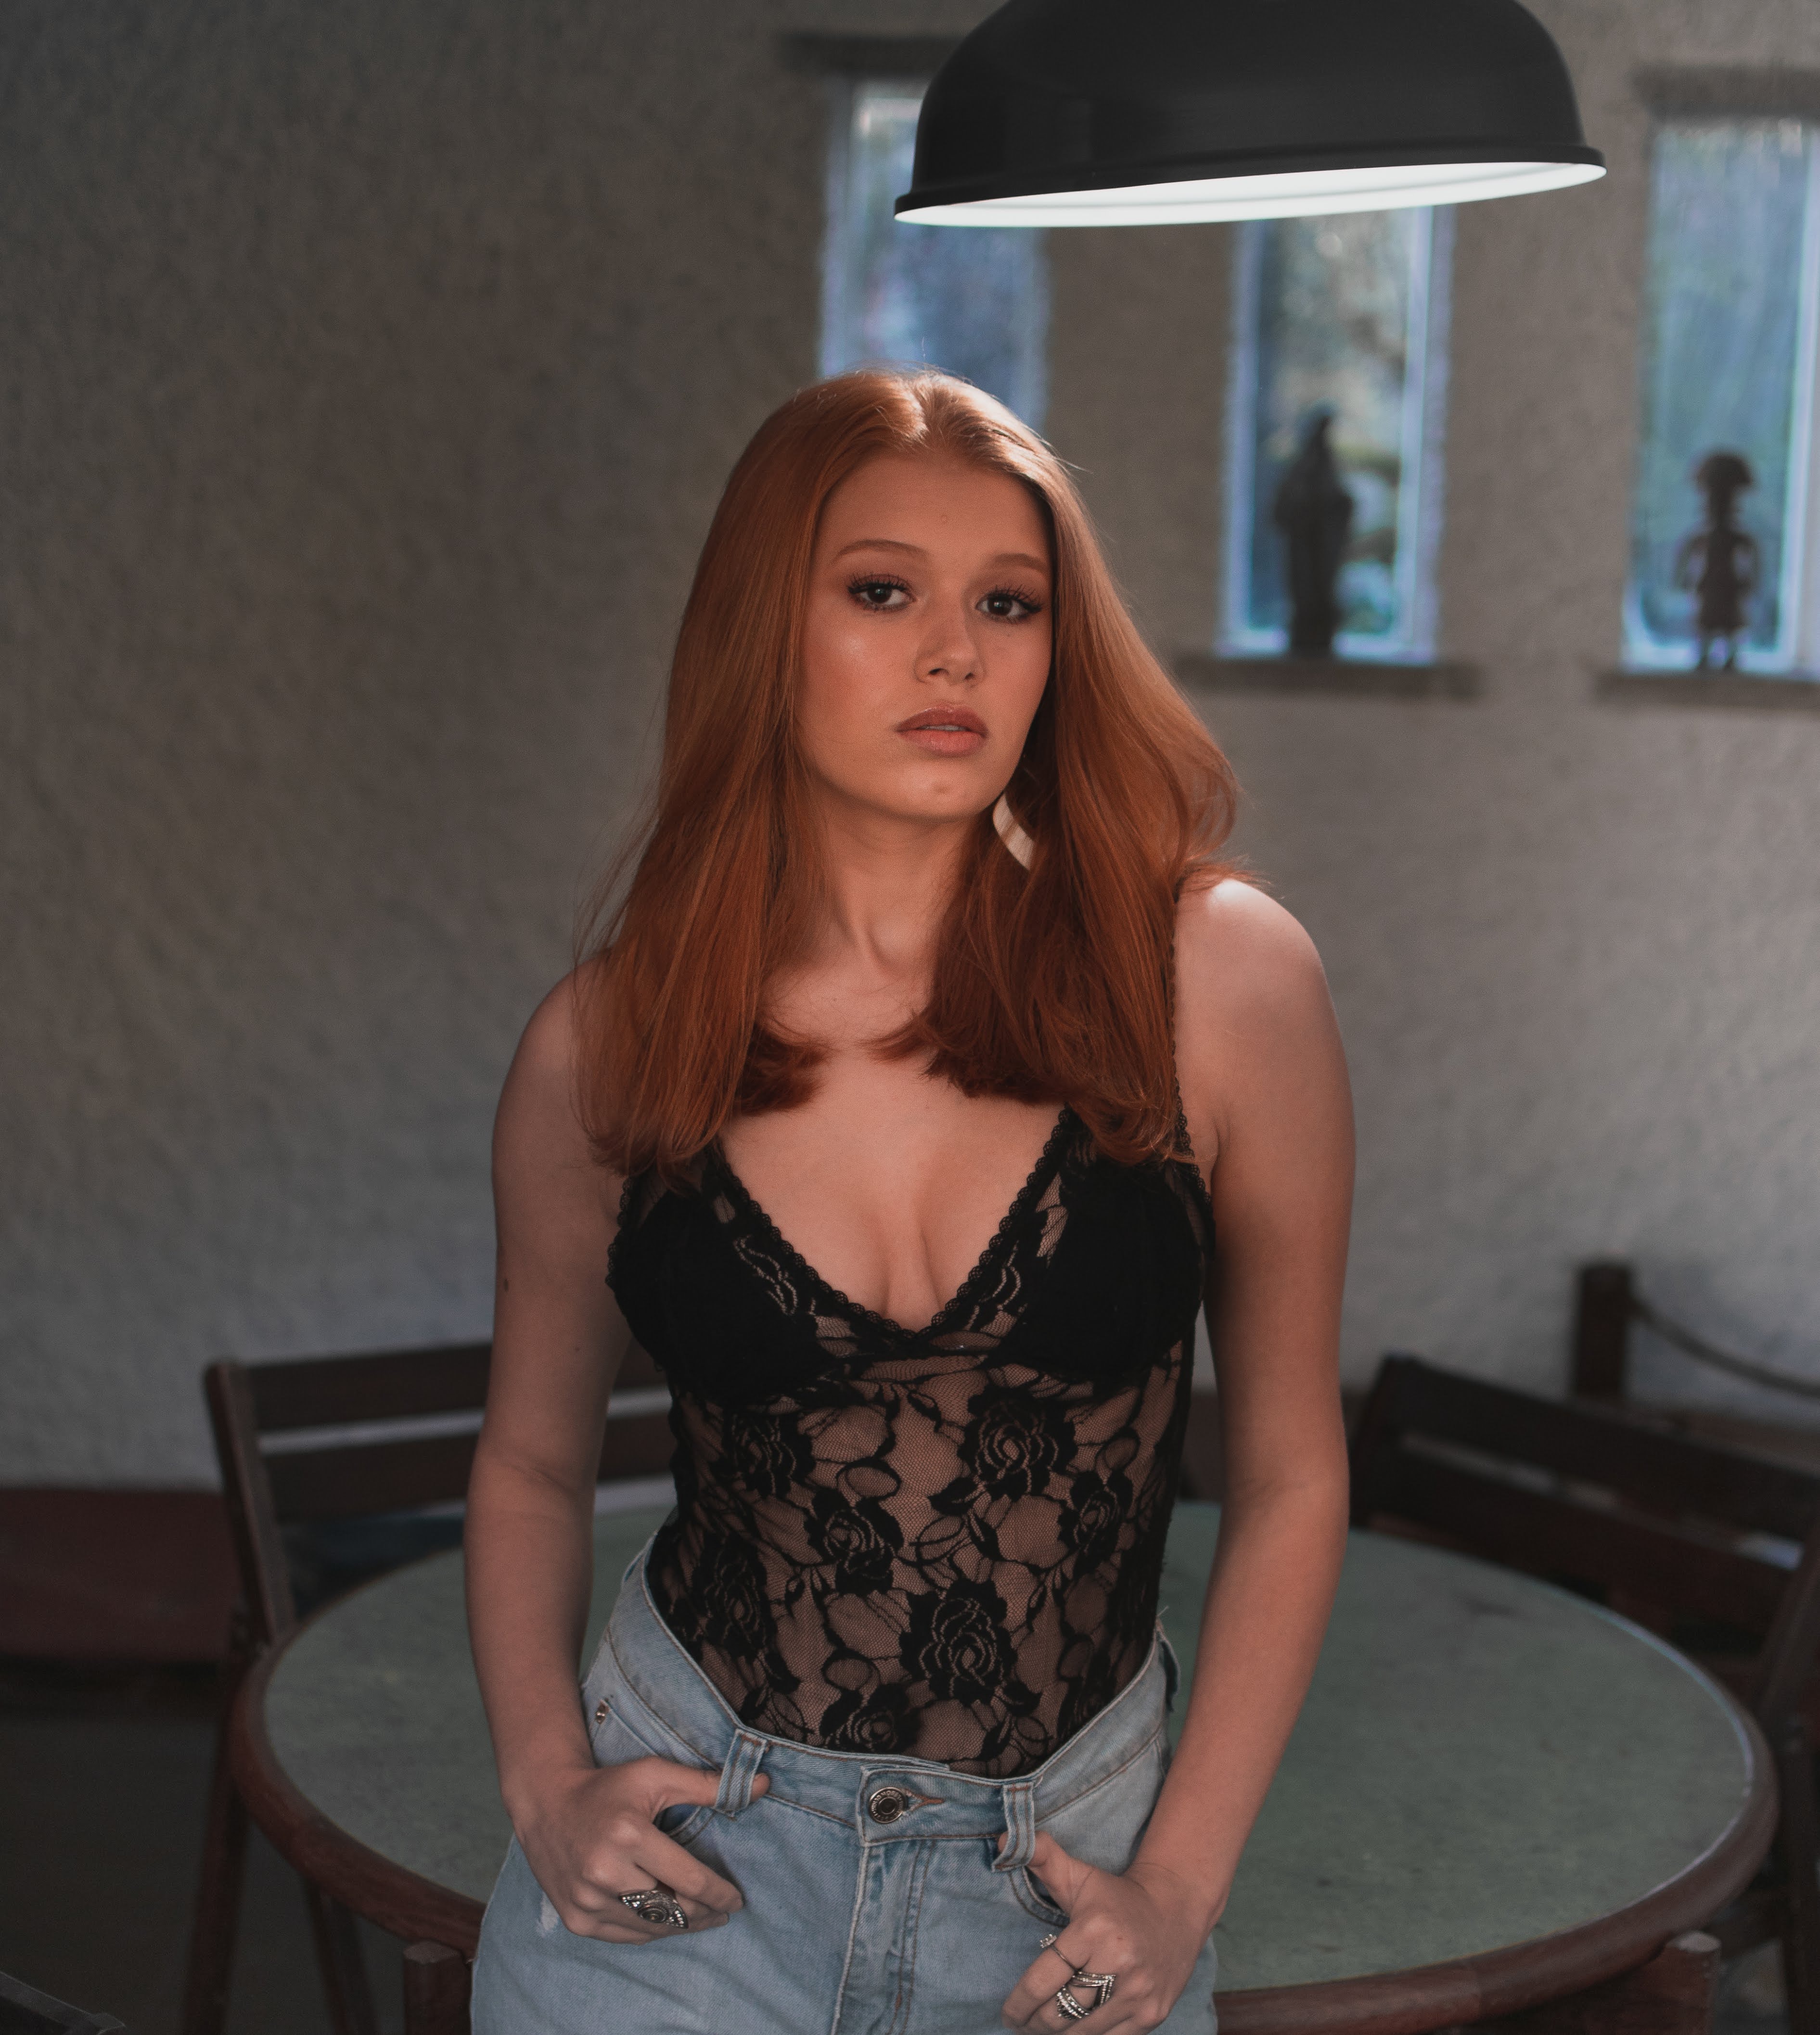
clothing, beauty, long hair, photo shoot, model, leg, brown hair, muscle, sitting, thigh, flesh, waist, black hair, jeans